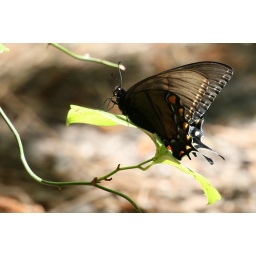
A butterfly resting on a vine in the forest along the Chattahoochee.